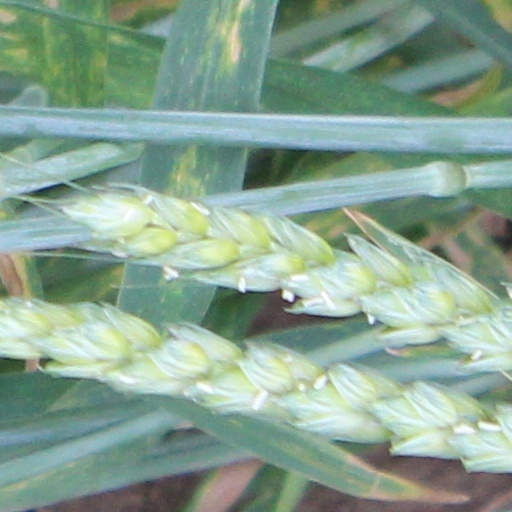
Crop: wheat